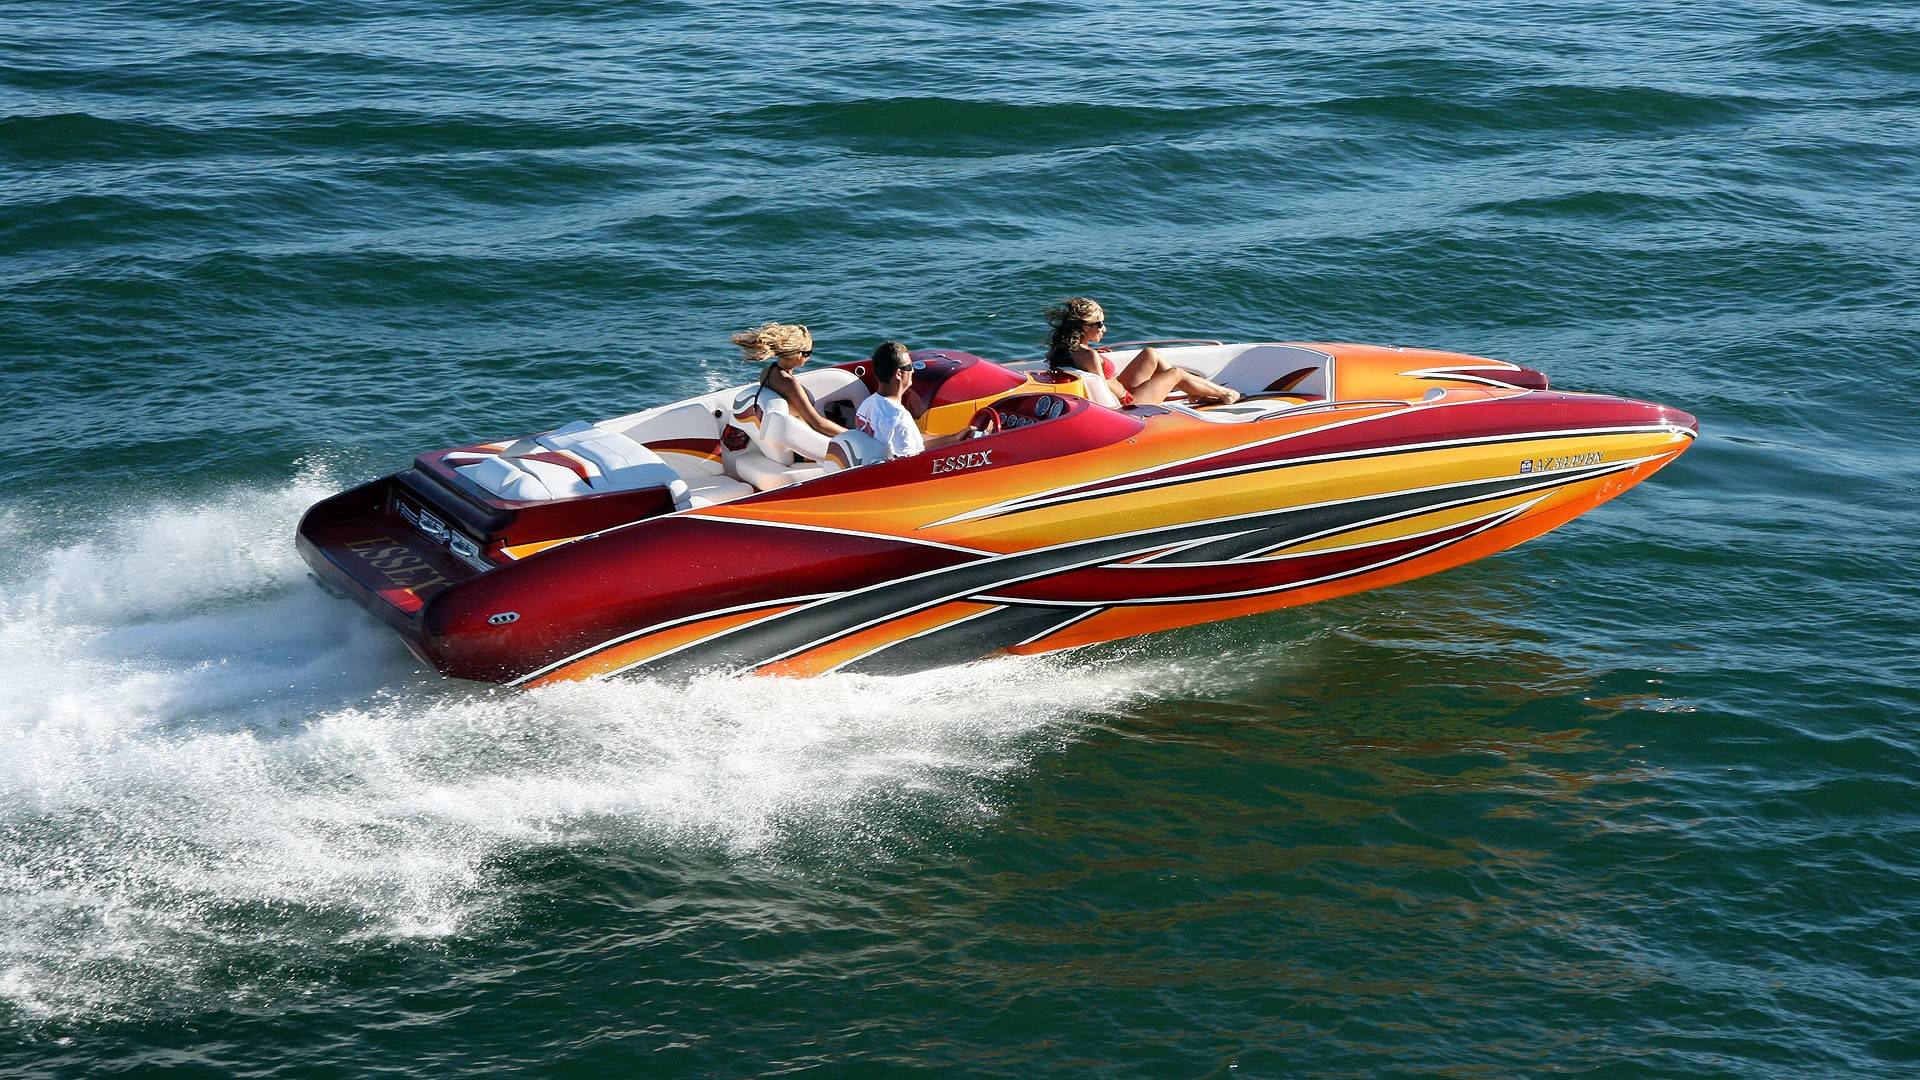
Vehicle type: Ships